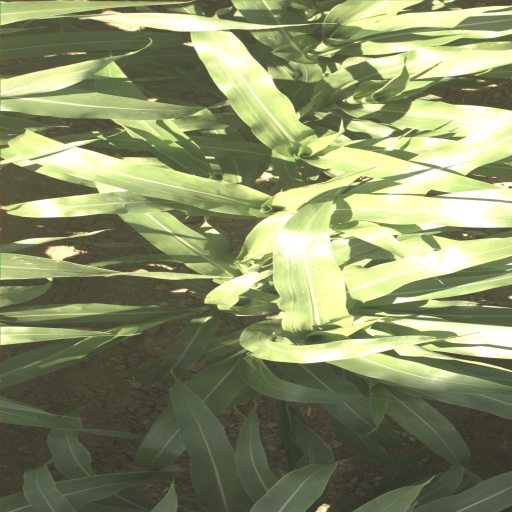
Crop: sorghum